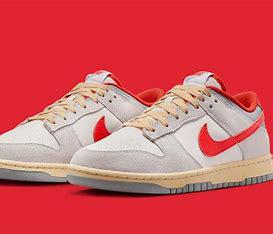
Brand: Nike
Model: kg Nike Dunk